Turner Field

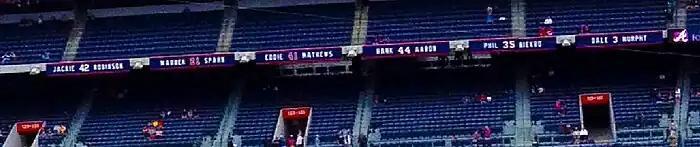
Six of the eleven retired numbers at Turner Field (2013)

There were 11 retired numbers on display at Turner Field. The numbers were on display at the Monument Grove section of the ballpark, as well as on display inside the actual stadium. From the time of its opening in 1997 until the 2012 season, the retired numbers were commemorated by the number as pictured below hanging from the facade in left field. These were removed for the 2013 season and replaced with a modern representation of the player's first name followed by their number and last name (such as Dale 3 Murphy), which were located on the left and right sides of the club level.